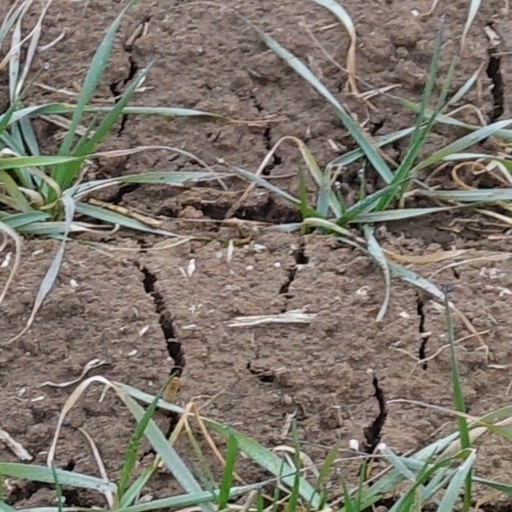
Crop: wheat